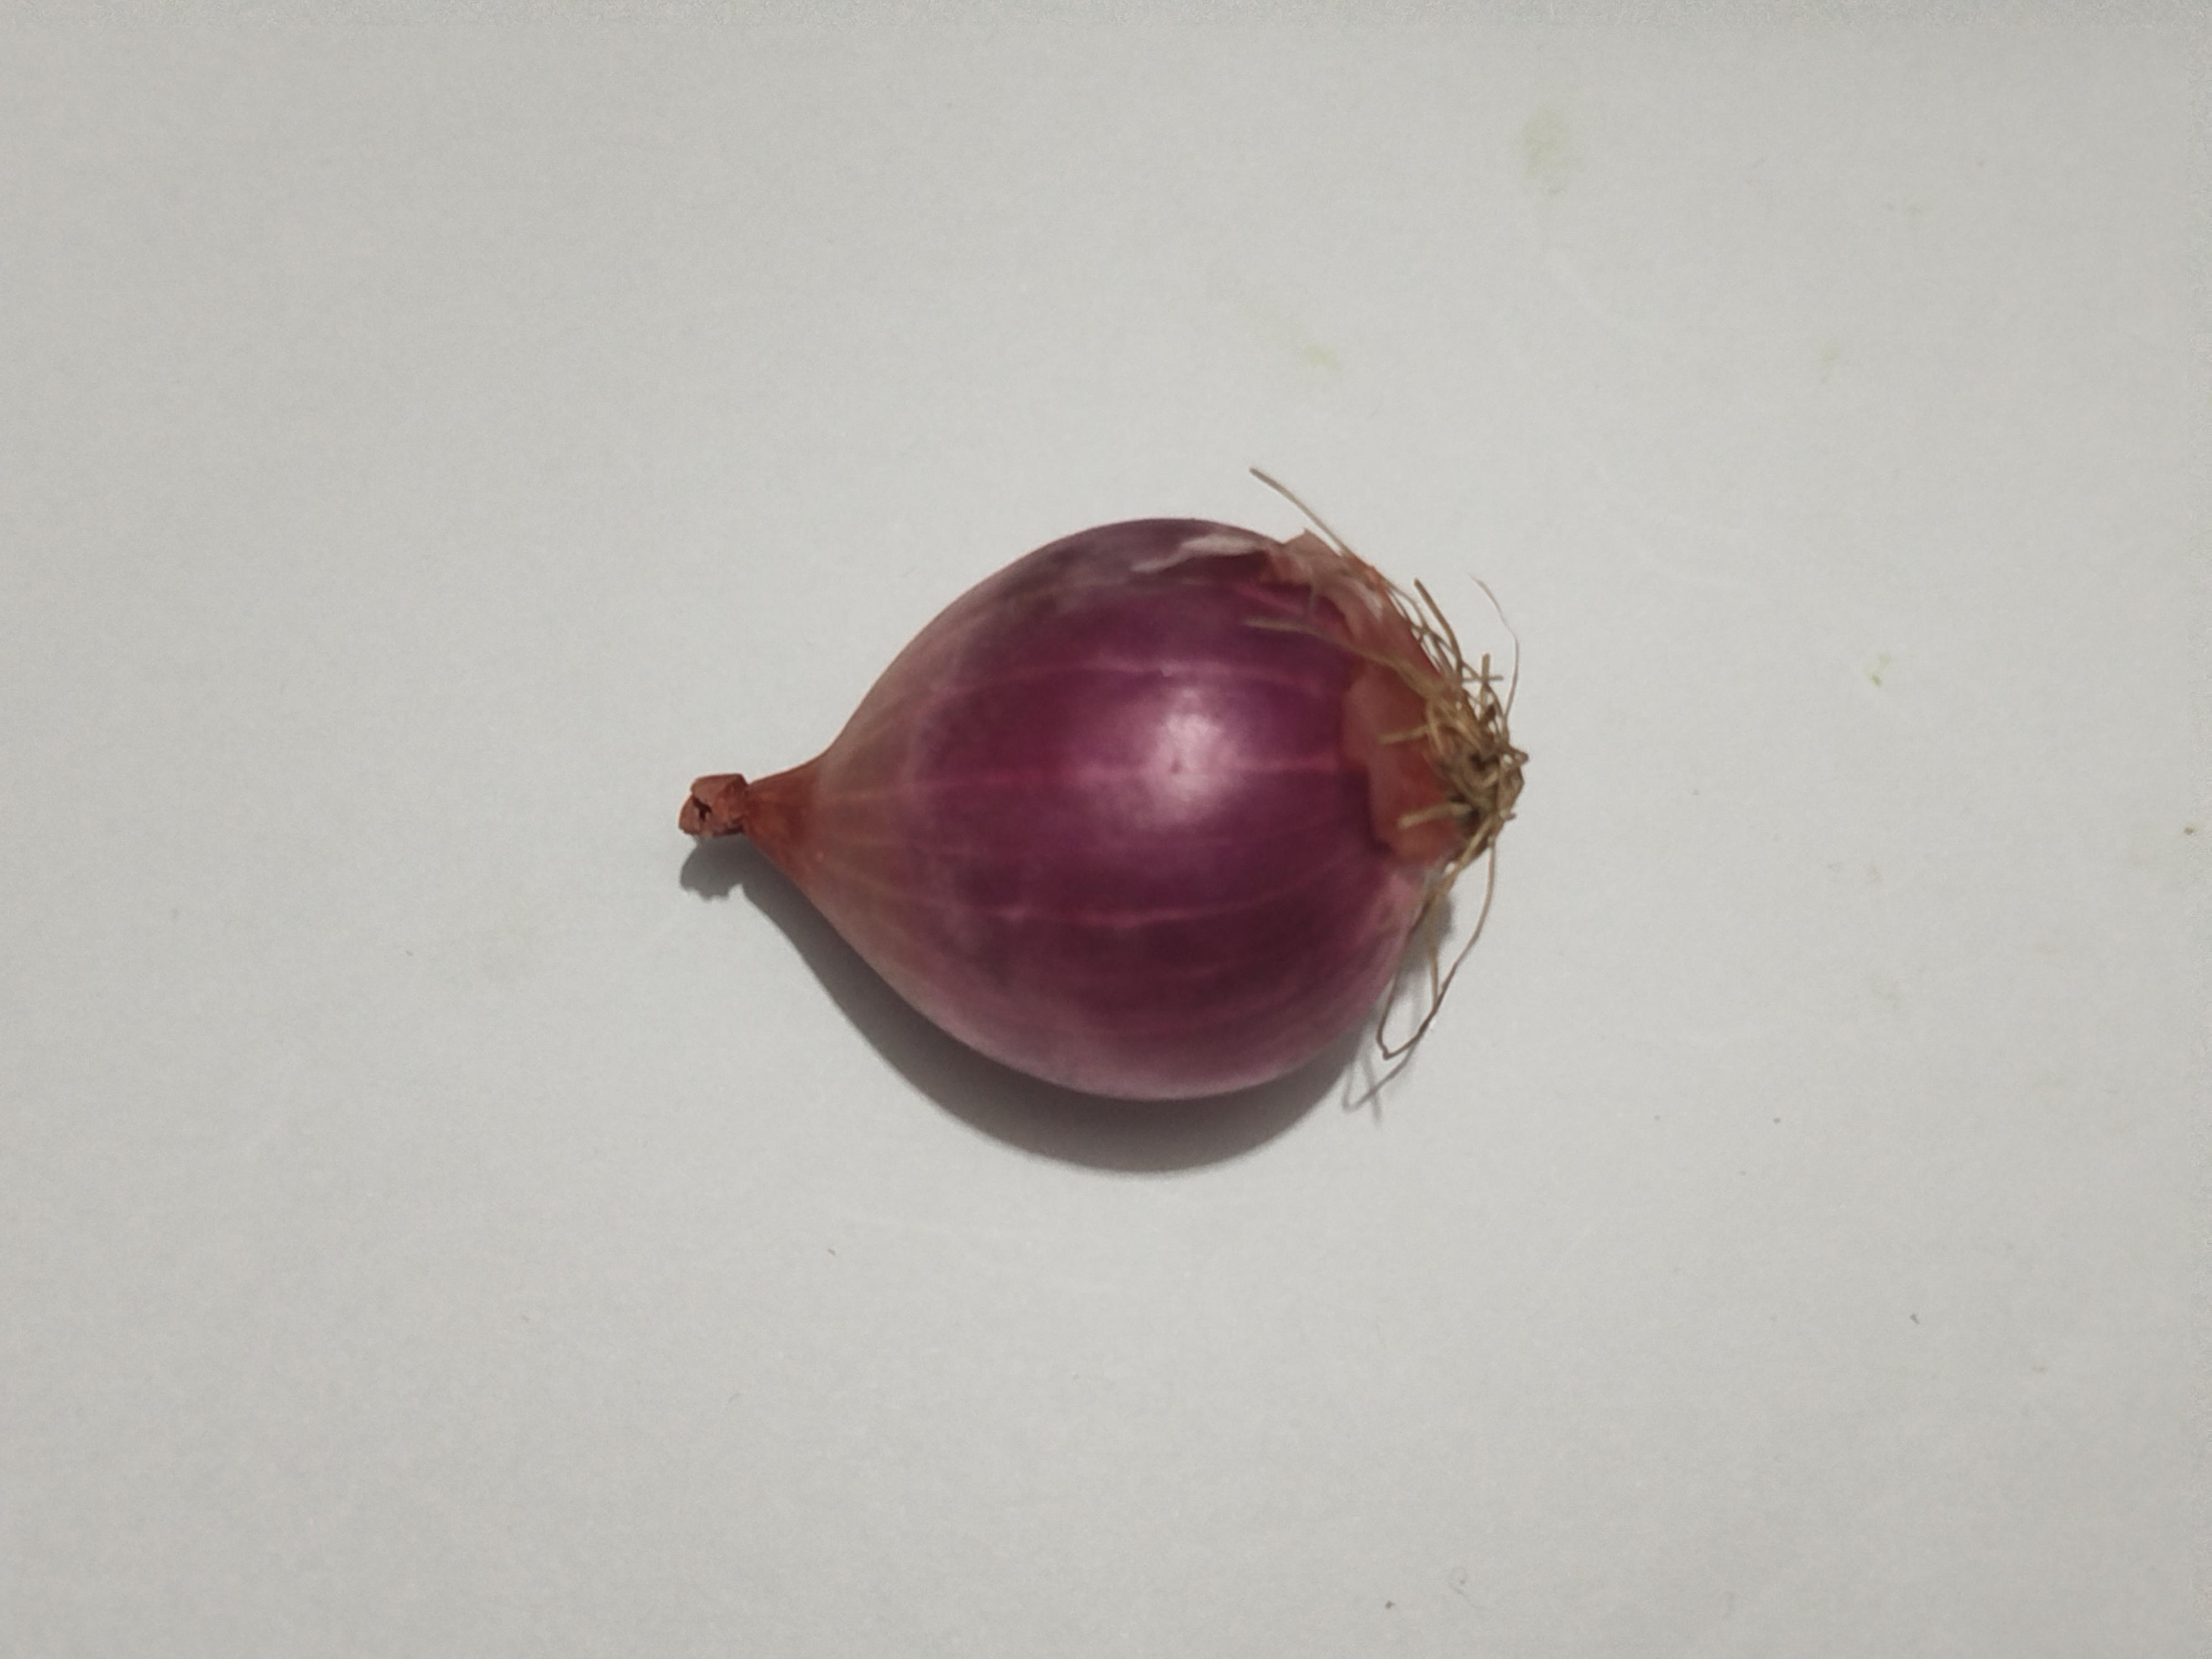
Label: Onion